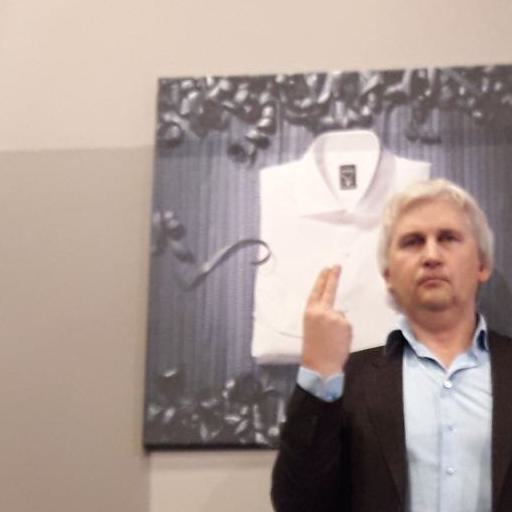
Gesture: two_up_inverted